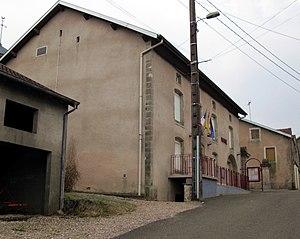
La mairie de Clerjus
Le Clerjus est une commune française située dans le département des Vosges en région Grand Est.